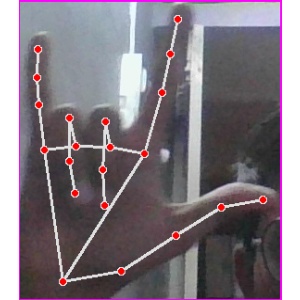
अक्षर: व